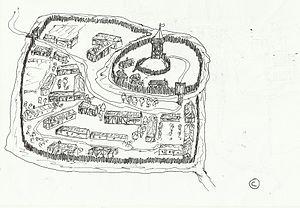
Reconstitution possible de la motte castrale de Longeville sur mer, par analyse de la vue aérienne et la disposition des fossés.
Longeville-sur-Mer est une commune du Centre-Ouest de la France, située dans le département de la Vendée en région Pays de la Loire.